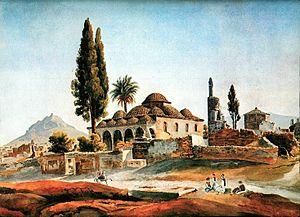
La Mosquée Fetichié d'Athènes est un édifice religieux construit à Athènes, en Grèce au XVIIe siècle. Cette mosquée de la Victoire prit la place d'une basilique byzantine du VIIIe ou IXe siècle en 1498 sur la demande de Mehmed II. Les pierres de cette église furent utilisées pour rebâtir la mosquée au XVIIe. Elle se trouve sur l'agora romaine.
Pierre Peytier - Jean Pierre Eugène Félicien Peytier, parfois appelé Eugène Peytier - est un militaire, géographe, ingénieur cartographe et dessinateur-peintre français né le 15 octobre 1793 à Genestelle en Ardèche, et mort en 1864.